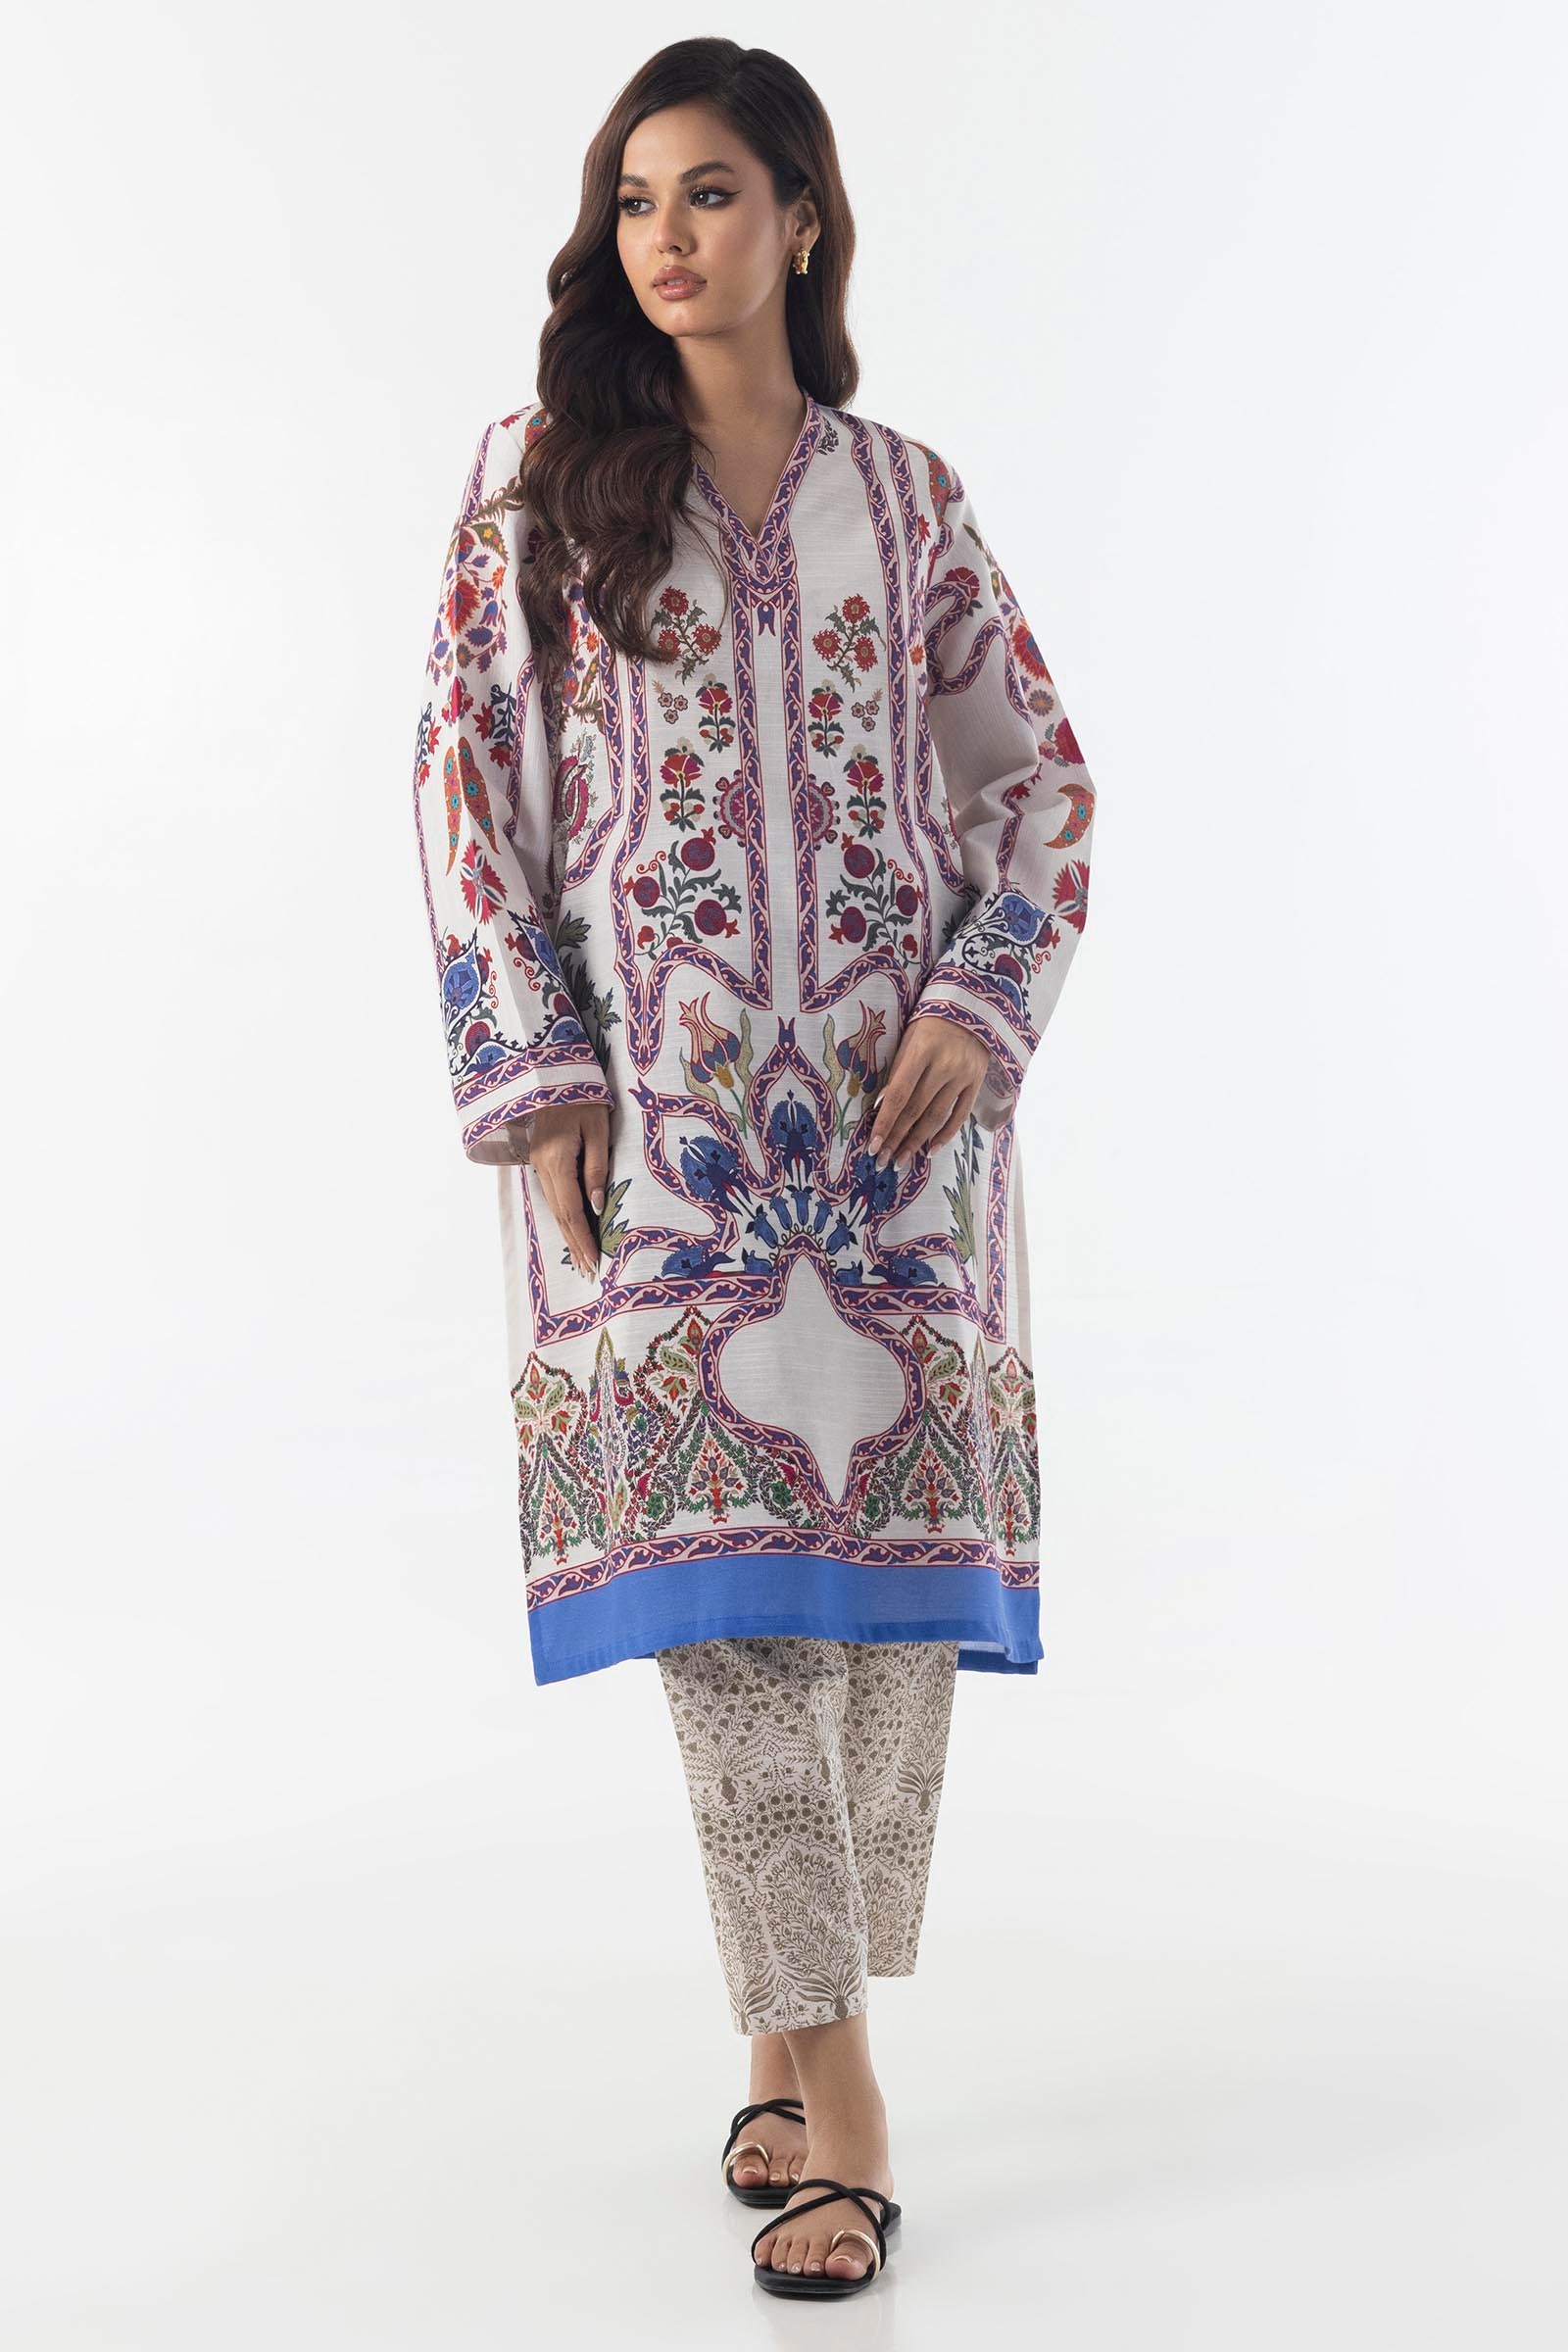
blue multi embroidered tunic